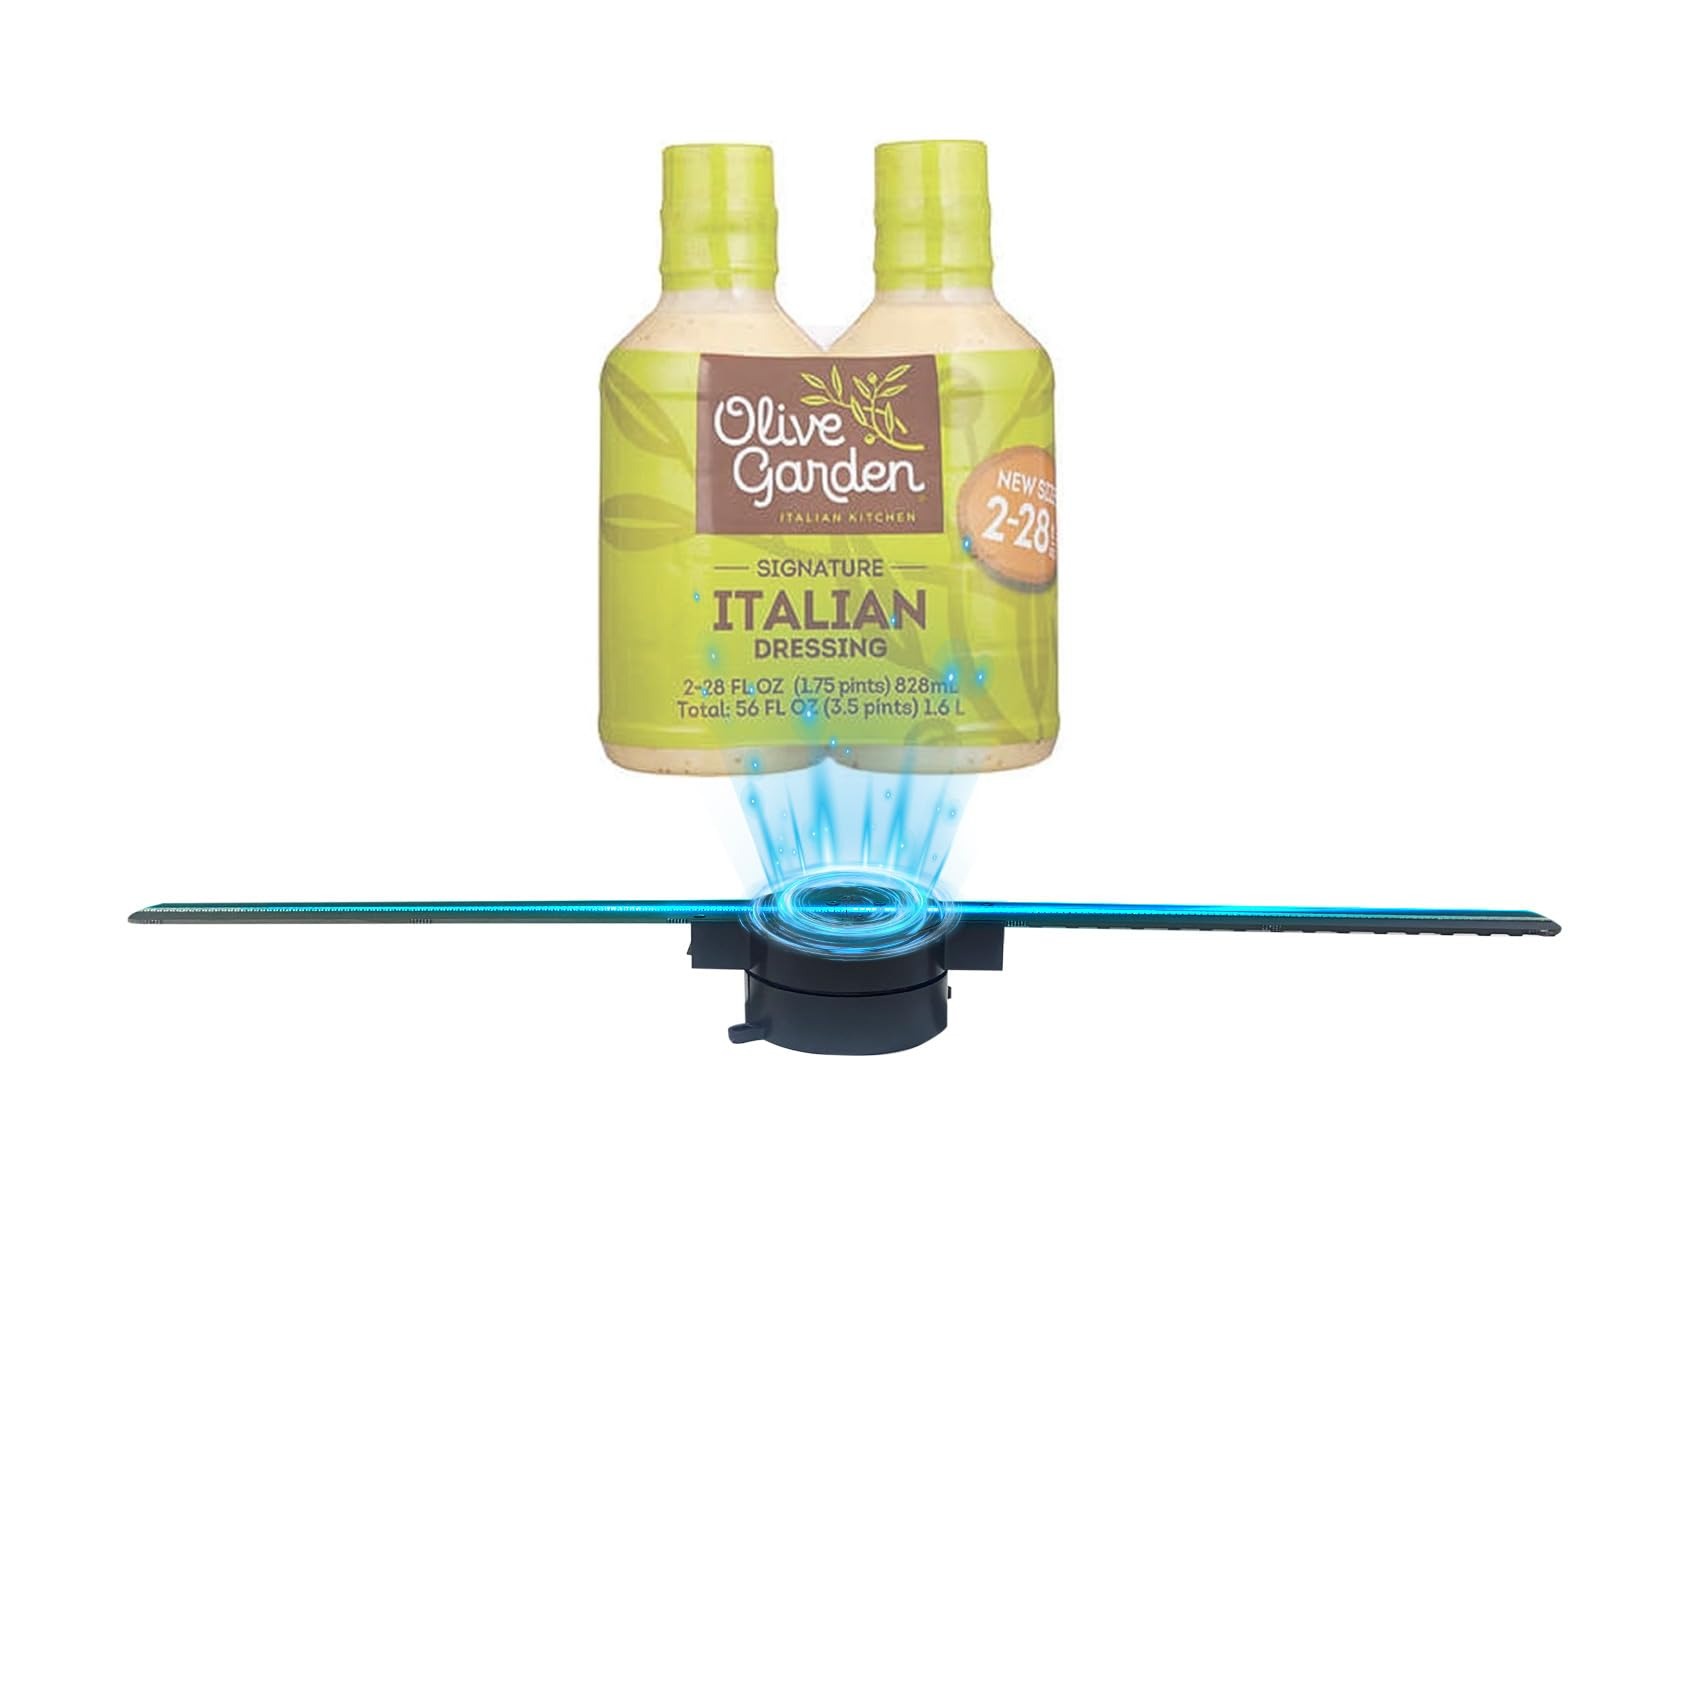
Item Name: Olive Garden Signature Italian Dressing 2- 28oz
Value: 56.0
Unit: Fl Oz

Price: 7.98